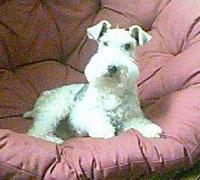
wire-haired_fox_terrier